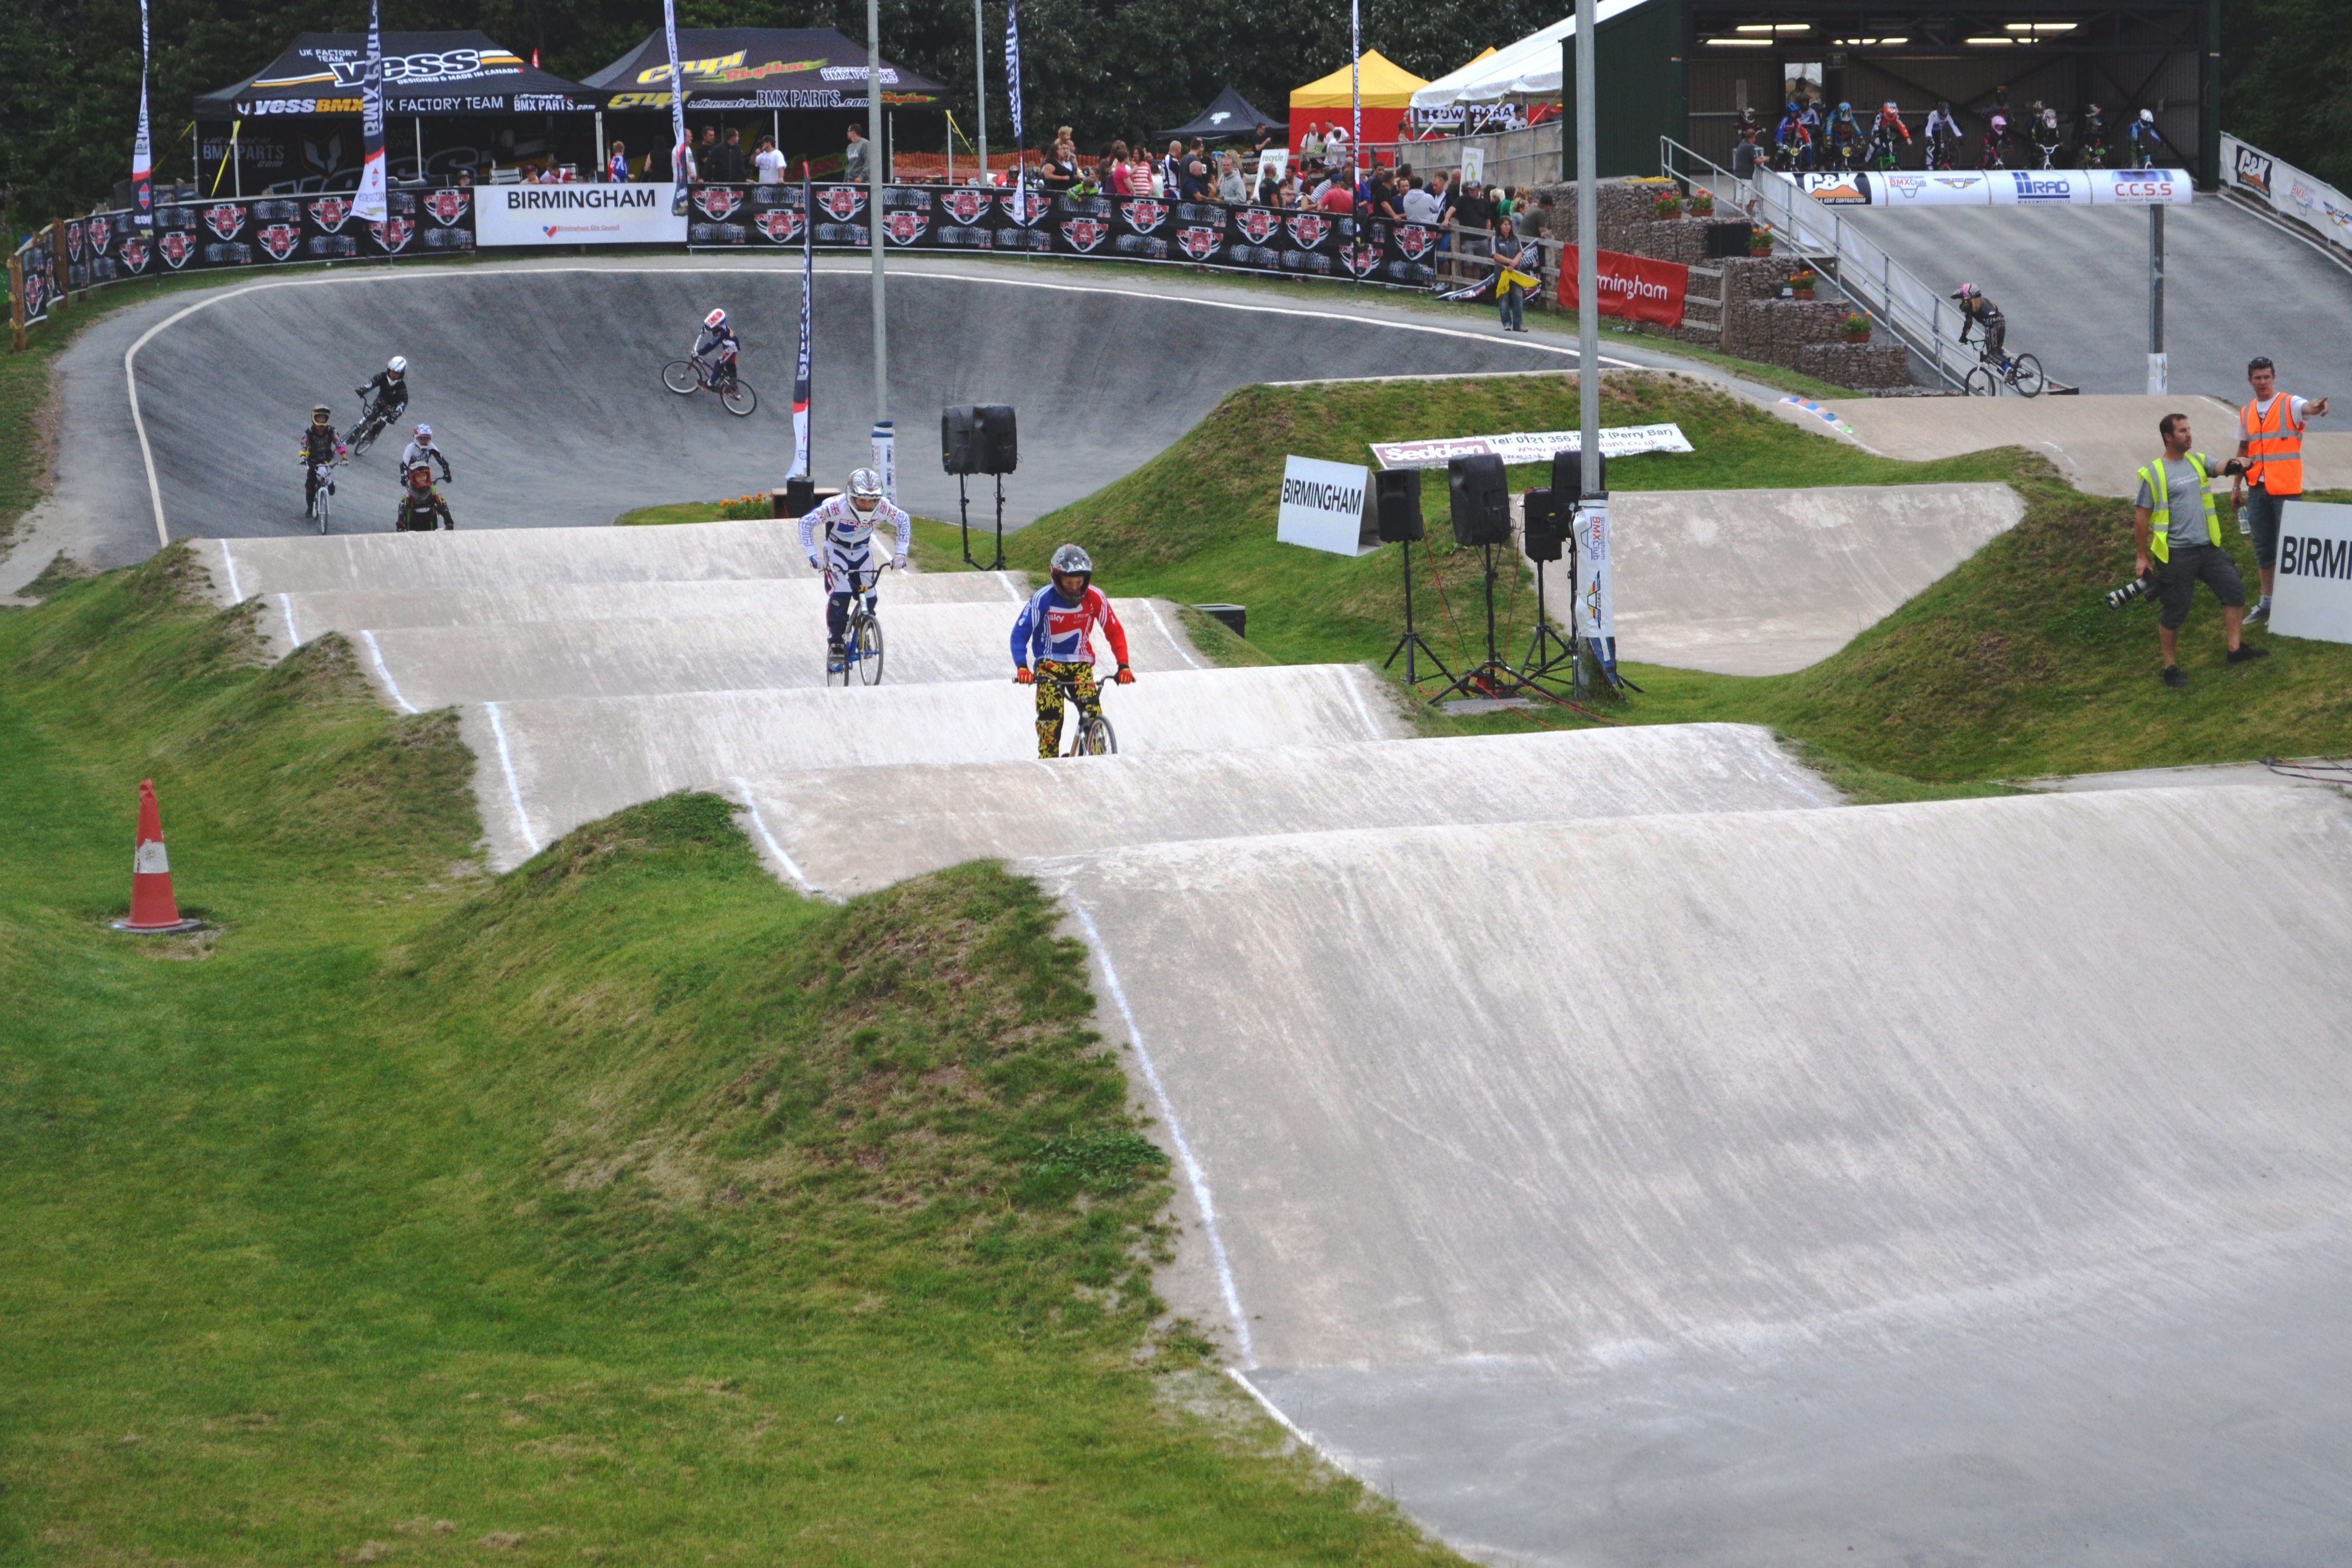
structure, walkway, extreme sport, stadium, waterway, bmx, cycling, race track, birmingham, perry barr, sport venue, bicycle motocross